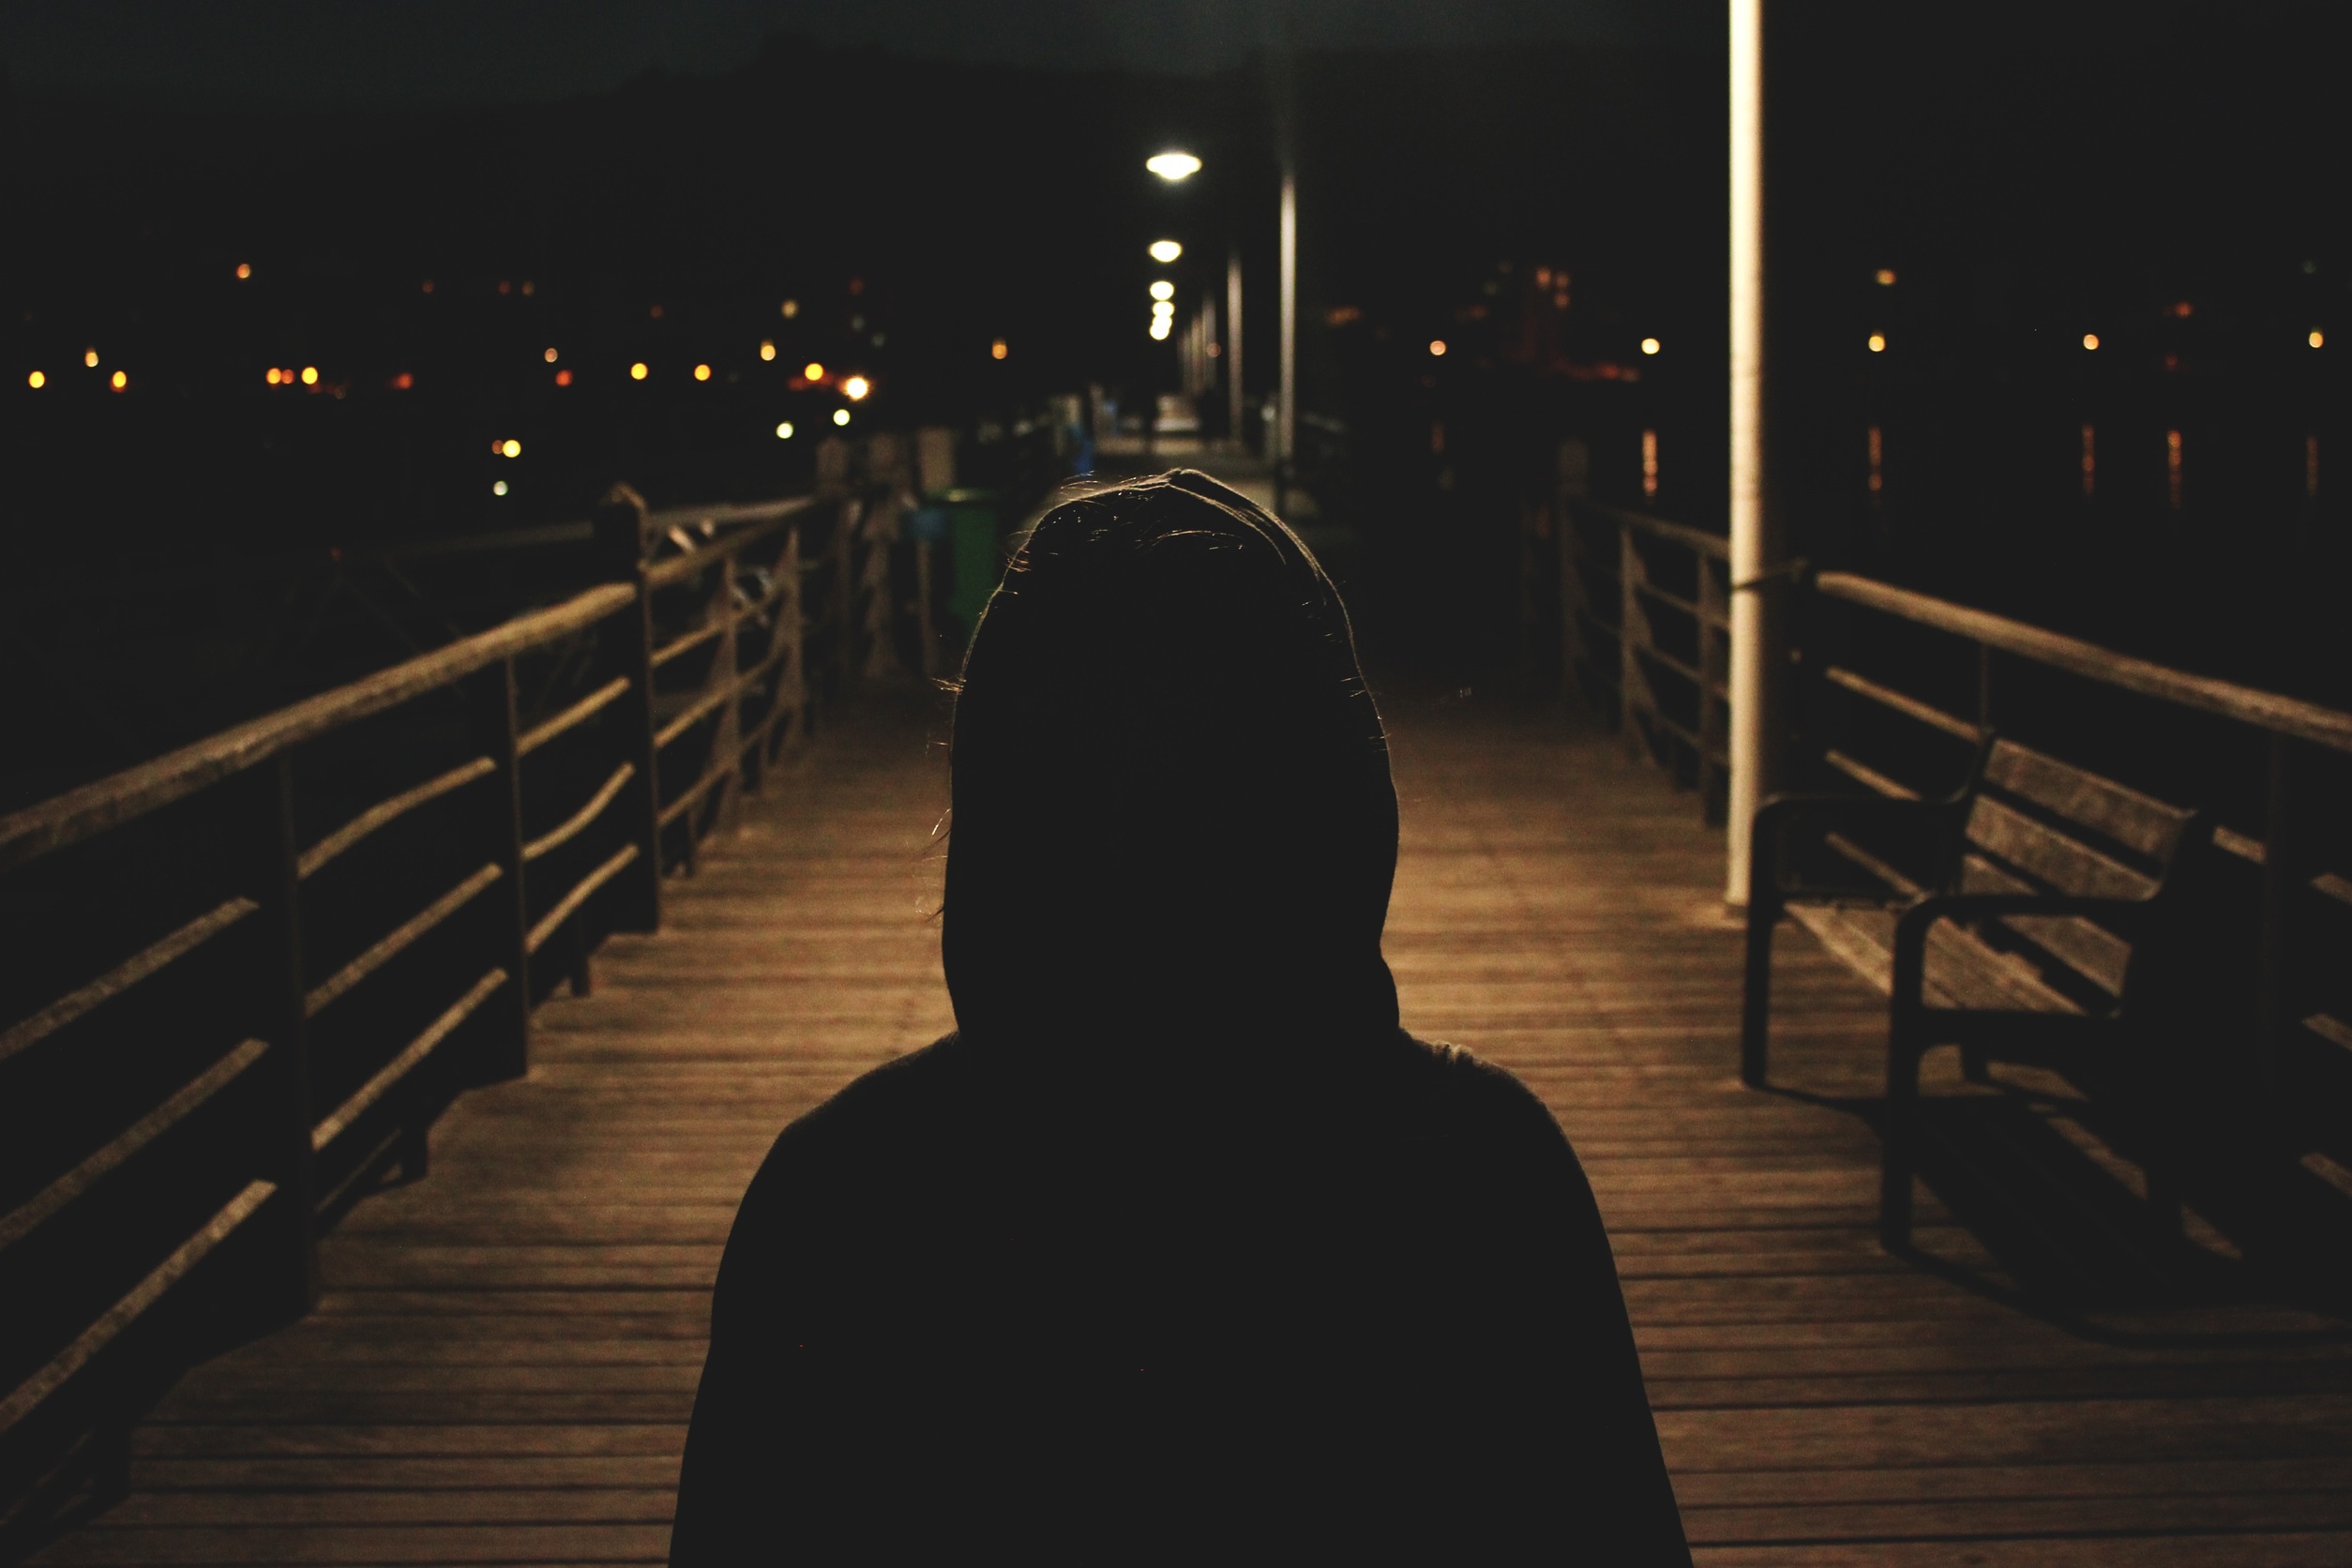
light, people, boardwalk, night, morning, pier, dark, evening, reflection, shadow, darkness, lighting, hoodie, sweater, shadows, shape, midnight, screenshot